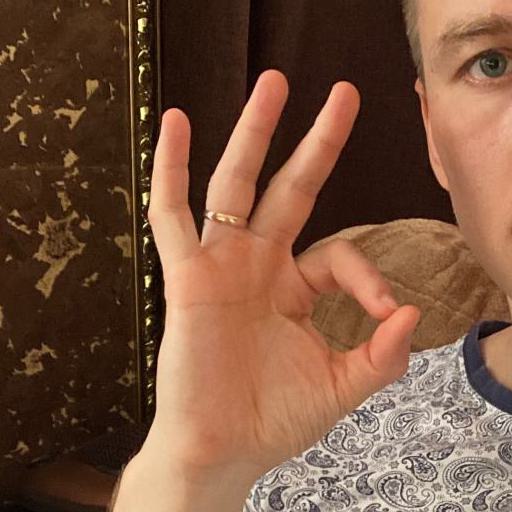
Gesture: ok